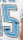
Number: 5